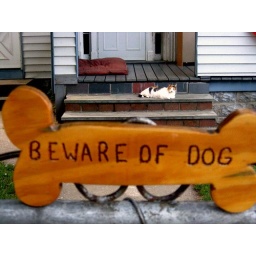
There were remnants of a dead bird in this yard. Somehow I do not think the dog was responsible.